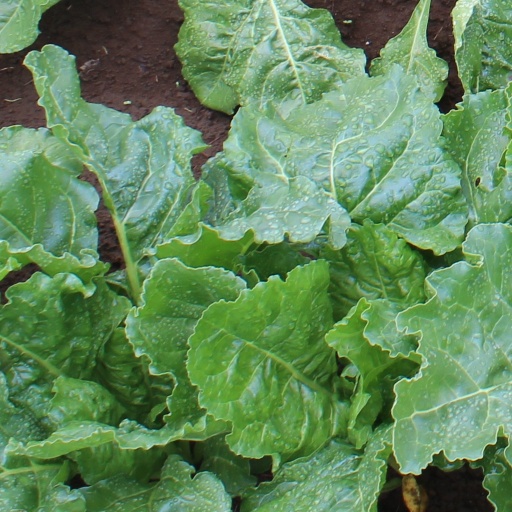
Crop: sugar beet